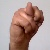
The image shows a hand gesture representing the letter 'N' in Indian Sign Language.